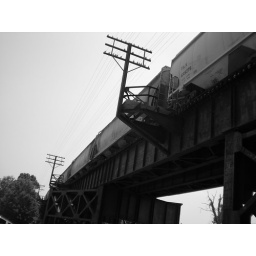
Freight train crossing near the James river